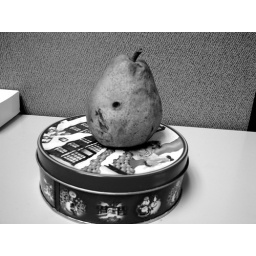
still life with pear in black and white